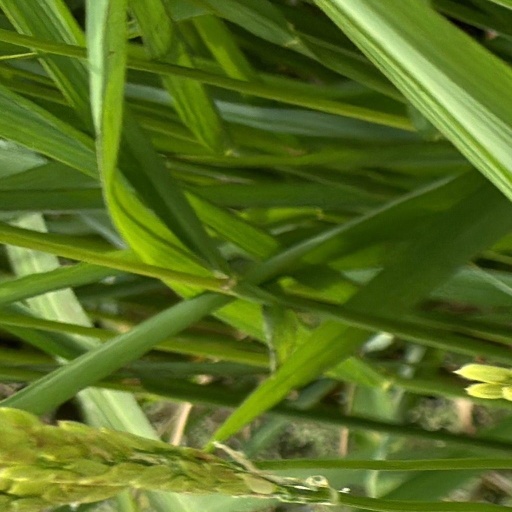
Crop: rice